2002 World Series

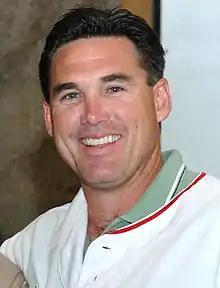
Tim Salmon's two-run home run in the eighth inning of Game 2 tied up the series at one win apiece.

Game 2 was a slugfest that saw the lead fluctuate wildly between the two teams. The Angels plated five runs in the first inning by batting around against Giants starting pitcher Russ Ortiz. David Eckstein singled to lead off and scored on Darin Erstad's double. After Tim Salmon singled, Garret Anderson's RBI single made it 2–0 Angels. After Troy Glaus flew out, consecutive RBI singles by Brad Fullmer and Scott Spiezio made it 4–0 Angels. Fullmer stole home plate for the Angels' fifth run of the inning.